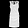
Label: Dress